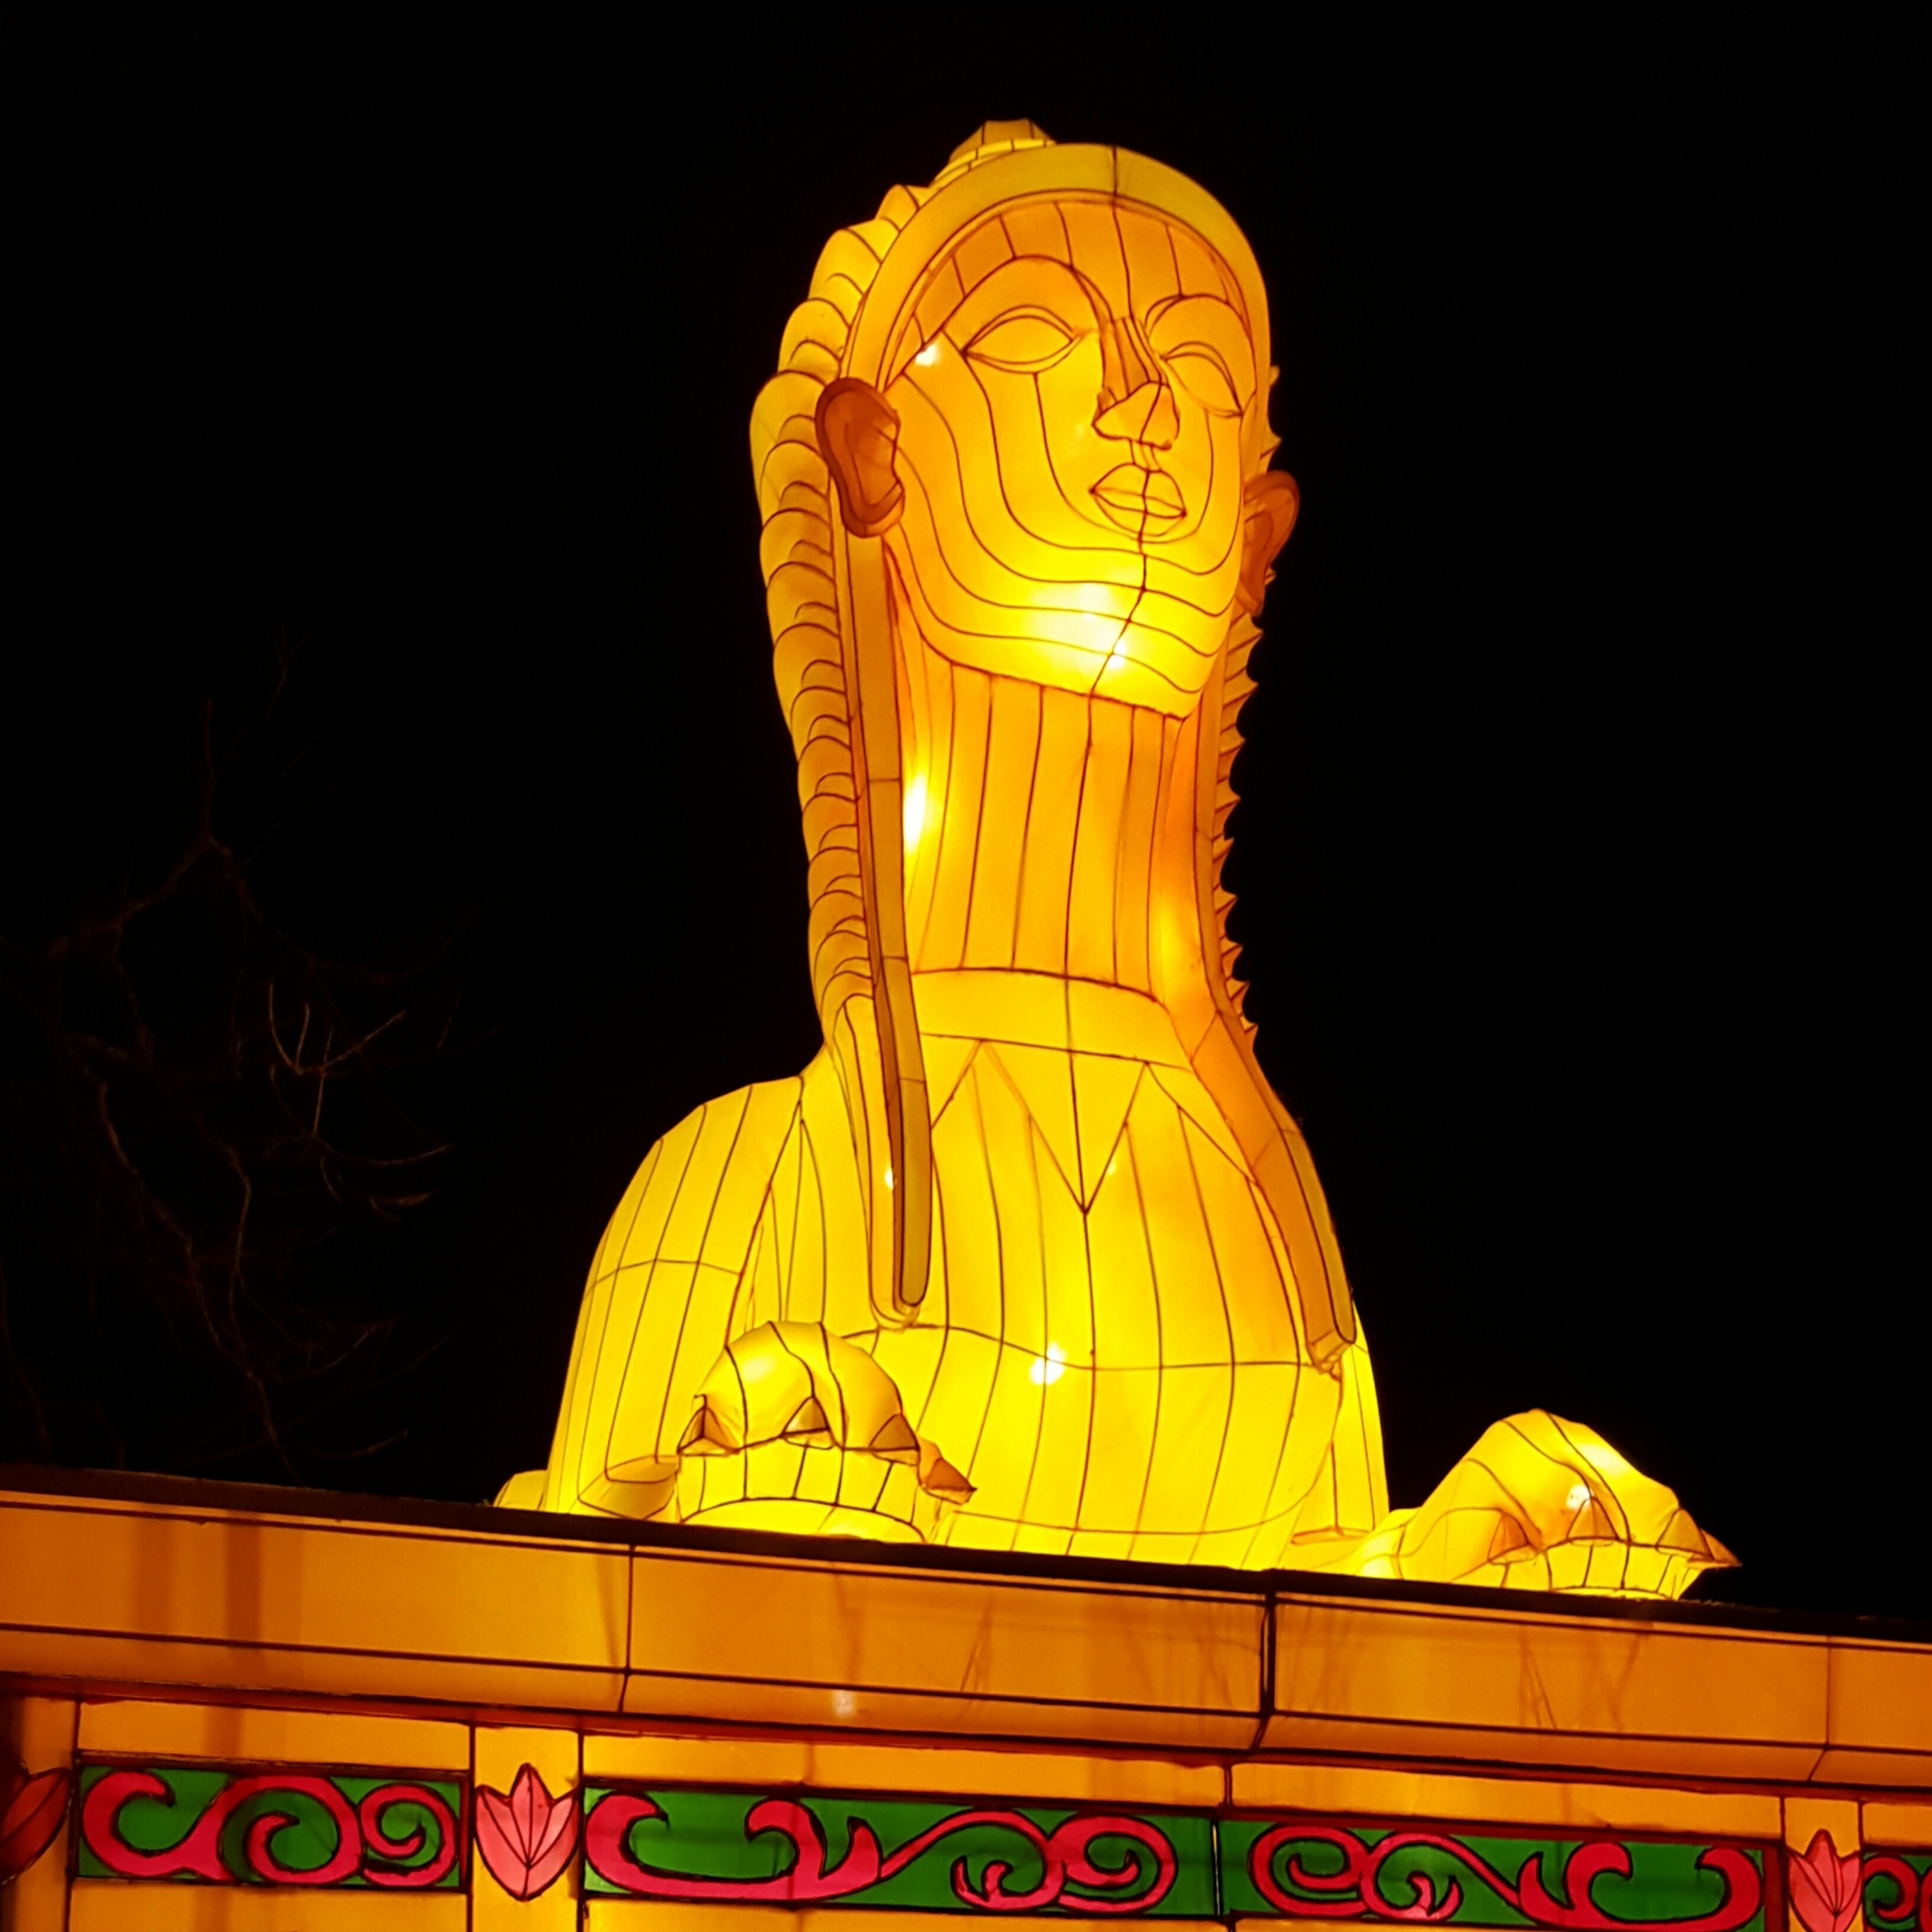
monument, statue, decoration, orange, lantern, sculpture, outside, art, temple, carving, sphynx, gautama buddha, ancient history